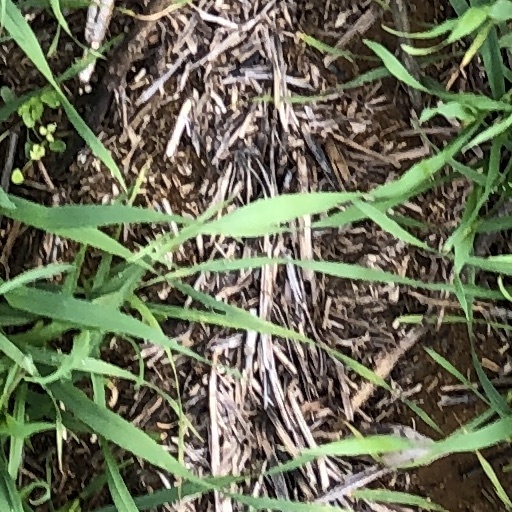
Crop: wheat